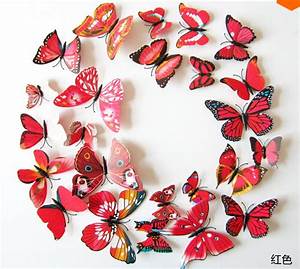
Label: farfalla